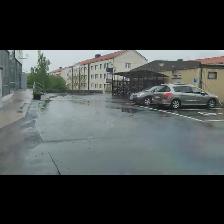
Label: NonHuman